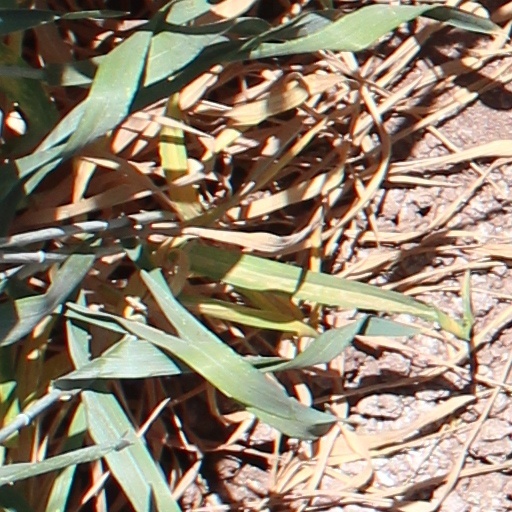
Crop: wheat